Anne Frank House

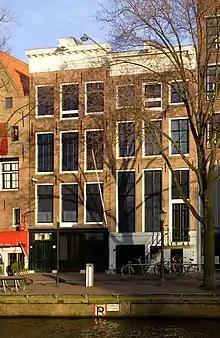
Canal-side façade of the former Opekta building on Prinsengracht canal in 2008. The Secret Annex ("Achterhuis") is at the rear in an enclosed courtyard.

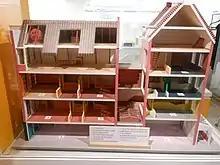
Model of the former Opekta front building (left) and rear building (right) where Anne Frank stayed

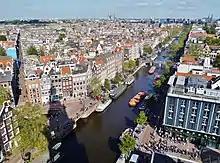
Amsterdam from the Westerkerk w/partial view of the Secret Annex (just up from the dark gray building on near-right corner, just right of block-like square gray roof of 2nd building from corner) with light-tan wall and a single small window

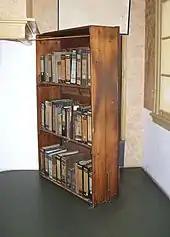
The (reconstructed) movable bookcase that covered the entrance to the annex, built by Bep Voskuijl's father Johannes Voskuijl in 1942

The house – and the one next door at number 265, which was later purchased by the museum – was built by Dirk van Delft in 1635. The canal-side façade dates from a renovation of 1740, when the rear annex was demolished. It was a private residence until the nineteenth century - in 1821, for instance, a Captain Johannes Christiaan van den Bergh, "plaats-majoor der tweede klasse" (adjutant third class) resided there.